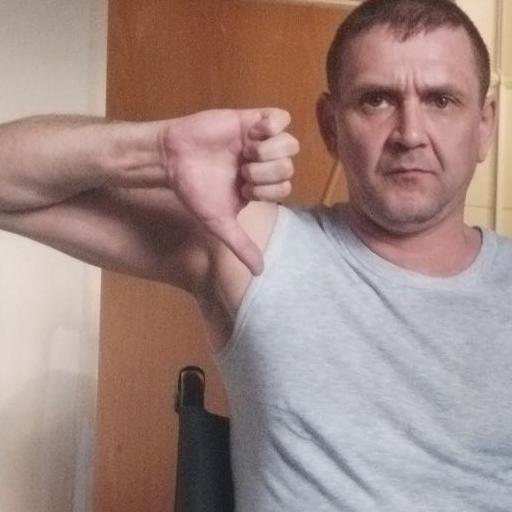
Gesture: dislike